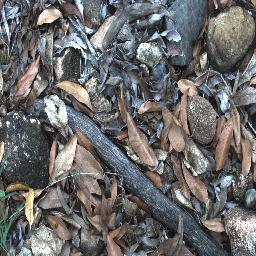
Label: negative